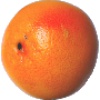
Label: pink_grapefruit